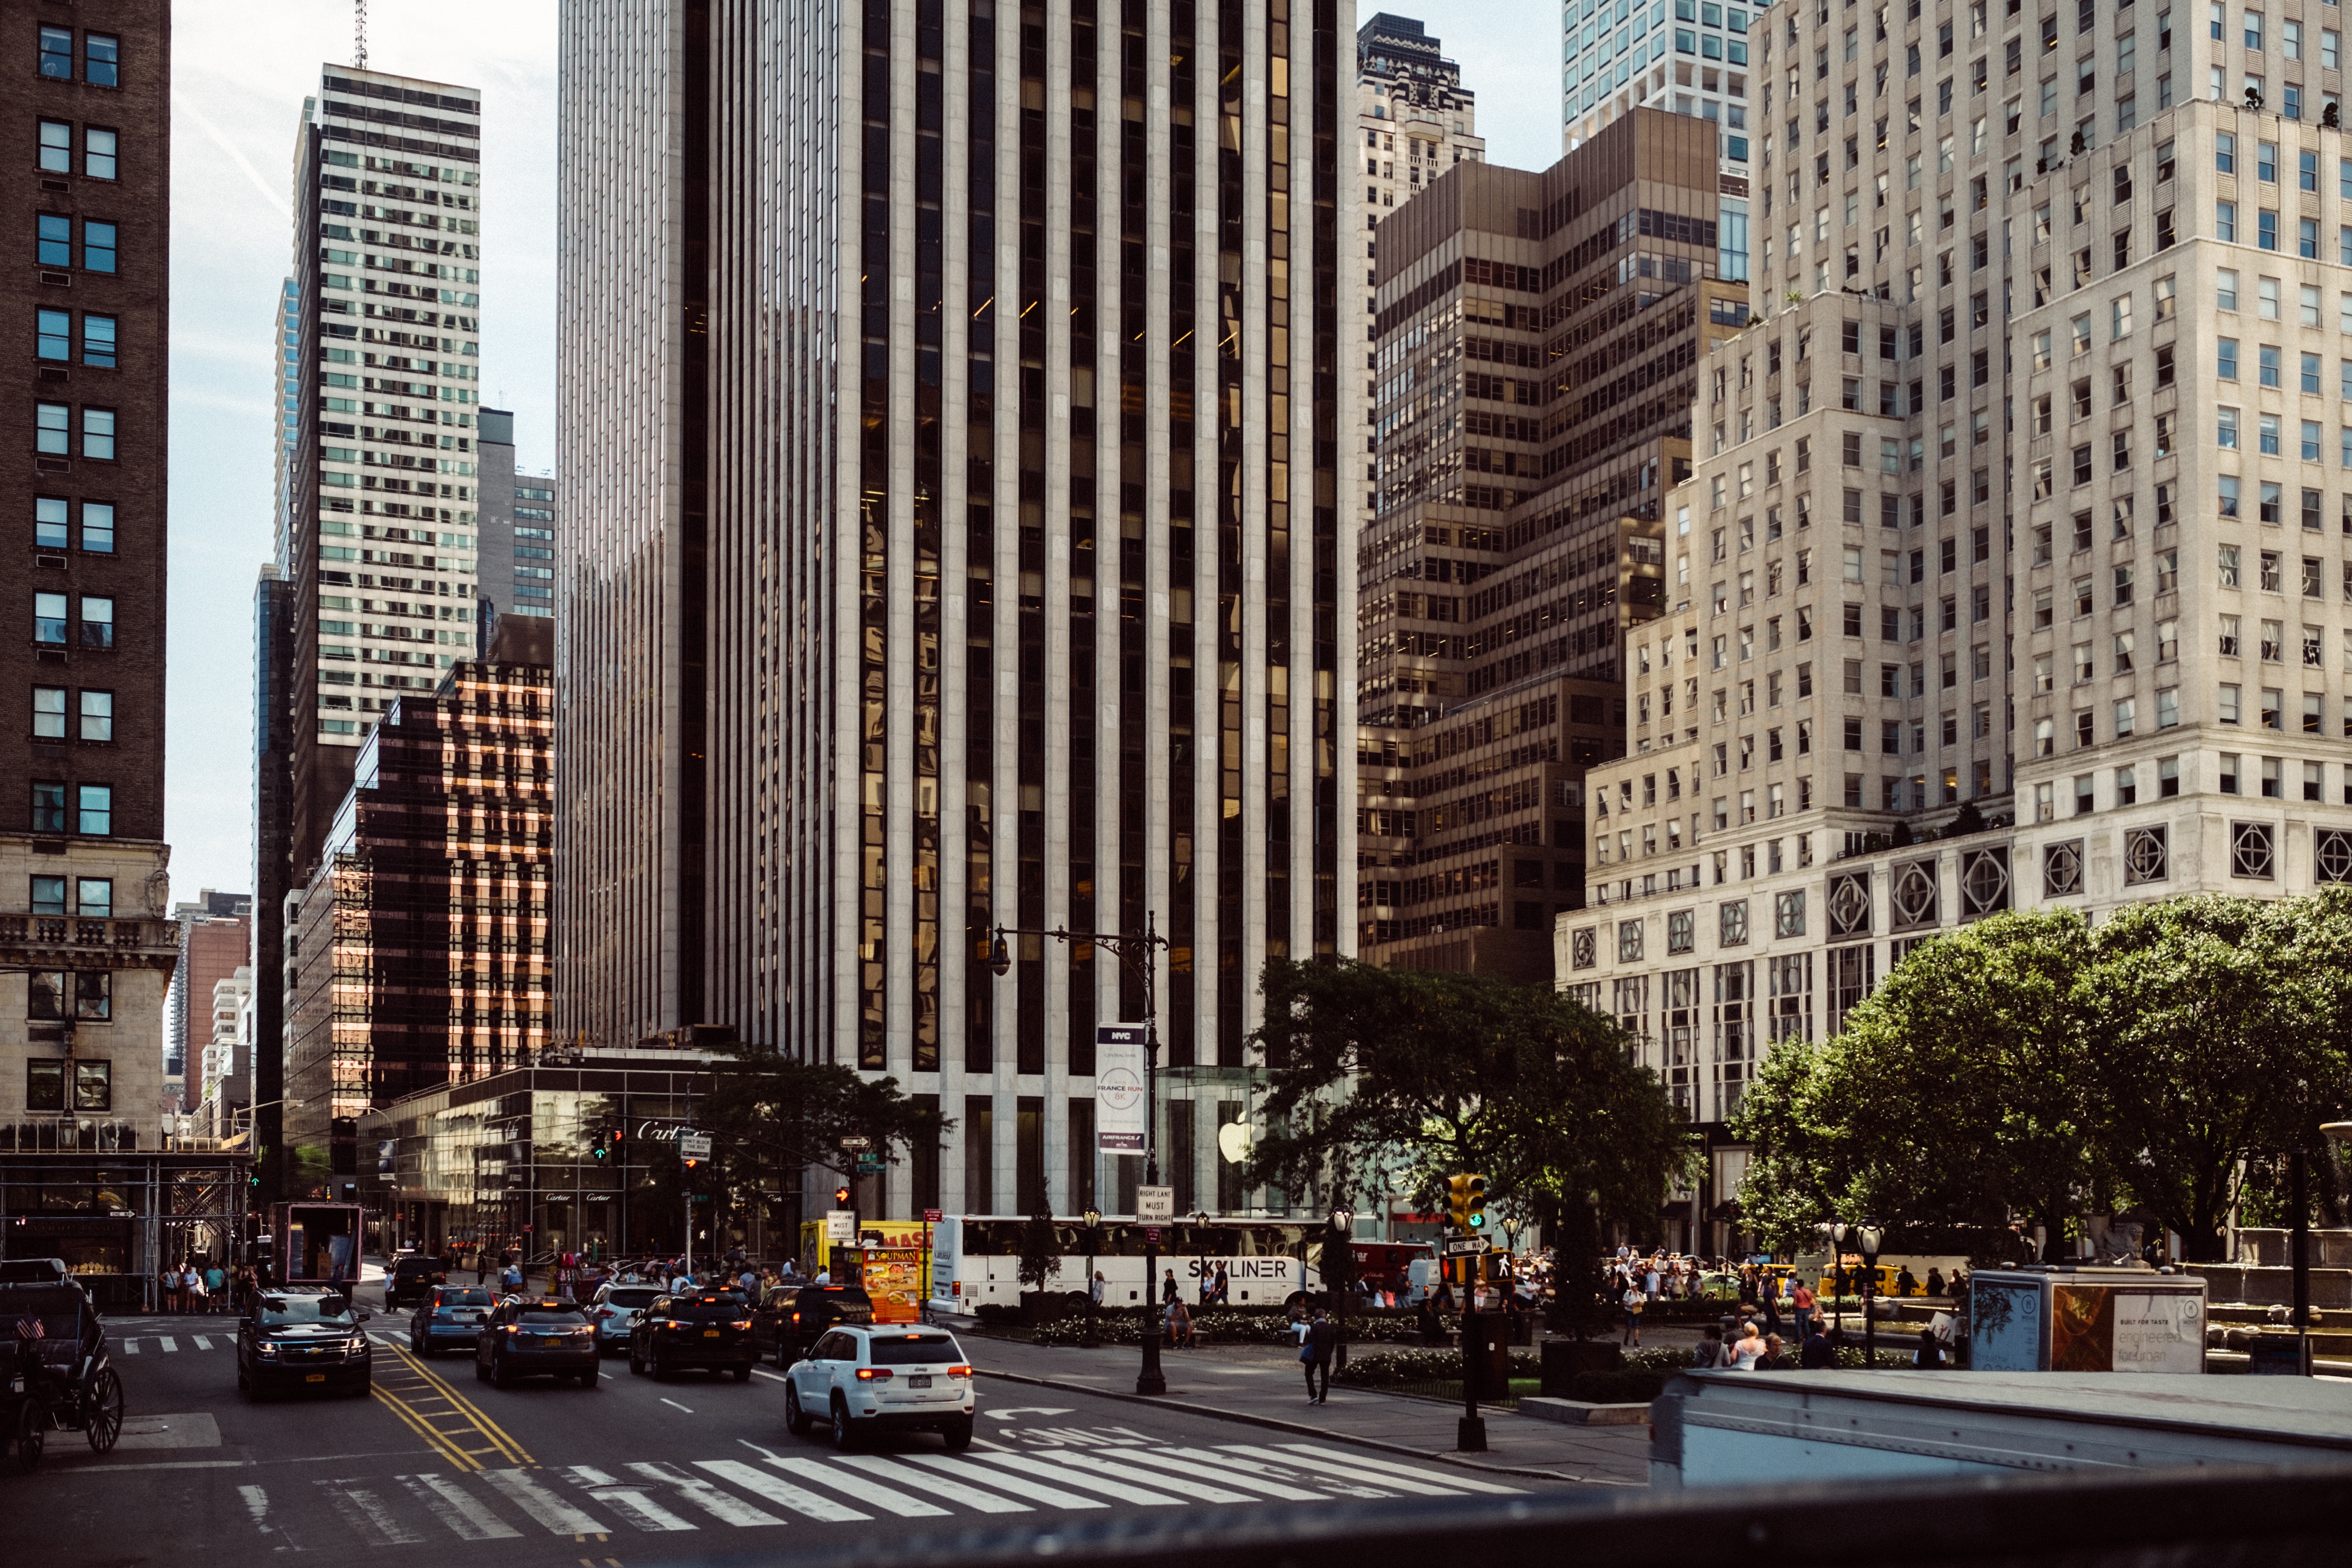
pedestrian, architecture, road, skyline, street, city, skyscraper, cityscape, downtown, tower, plaza, landmark, facade, tower block, town square, metropolis, condominium, neighbourhood, urban area, residential area, human settlement, metropolitan area